Jade Emperor

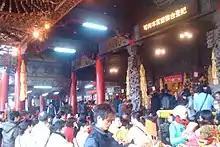
The Jade Emperor Ritual at Yuzun Temple in Sanxing, Yilan of Taiwan on the Emperor's Birthday.

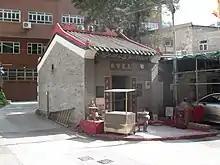
Yuk Wong Po Tin in A Kung Ngam, Hong Kong.

Elements from the supreme god Shangdi and his worship were incorporated into theology about the Jade Emperor and the two were often thought to be the same being.